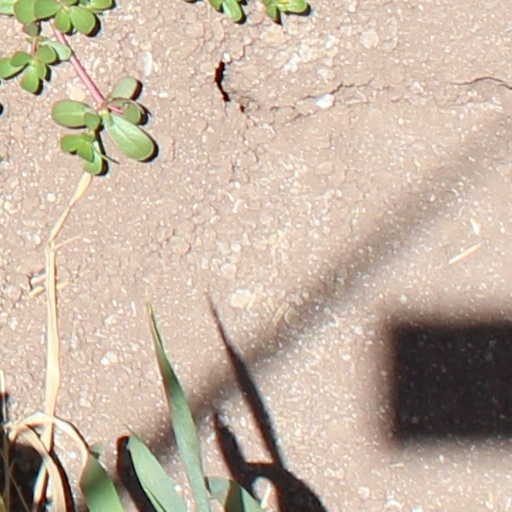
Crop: wheat